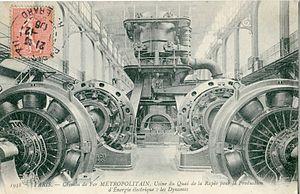
La ligne 1 du métro de Paris est une des seize lignes du réseau métropolitain de Paris. Cette première ligne française, dont le premier tronçon est ouvert en 1900 lors de l'Exposition universelle, relie aujourd'hui la station La Défense à l'ouest, à la station Château de Vincennes, à l'est et suit l'axe historique de Paris. Avec une longueur de 16,5 kilomètres, elle constitue une voie de communication est-ouest majeure pour la ville : c'est historiquement la ligne de métro la plus fréquentée du réseau avec 207 millions de voyageurs en 2010 et jusqu'à 750 000 personnes par jour en 2018.
Le métro de Paris dispose d'un réseau d'alimentation électrique spécifique. L'unité TDE de la RATP est responsable de l'exploitation et de l'entretien des postes haute tension, des postes de redressement, des postes d'éclairage-force, des canalisations 15 kV, des caténaires, des rails de traction et des 518 disjoncteurs de voie. L’unité TDE assure la fourniture de l'énergie de traction et d'éclairage à l'ensemble des moyens de transport, de force et d’éclairage électrique des stations et des bâtiments administratifs soit 1,4 milliard de kWh par an ; elle étudie et réalise les équipements des postes de redressement des nouvelles lignes. Le service participe à la coopération technique des alimentations électriques des métros et tramways à l'étranger. Cette unité comprend 492 agents répartis sur plusieurs sites en Île-de-France.